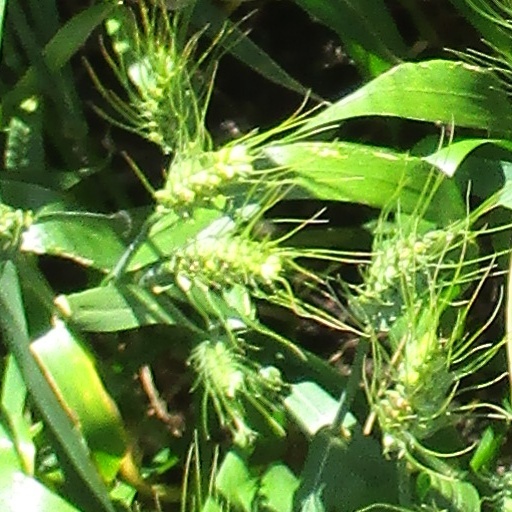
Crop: wheat